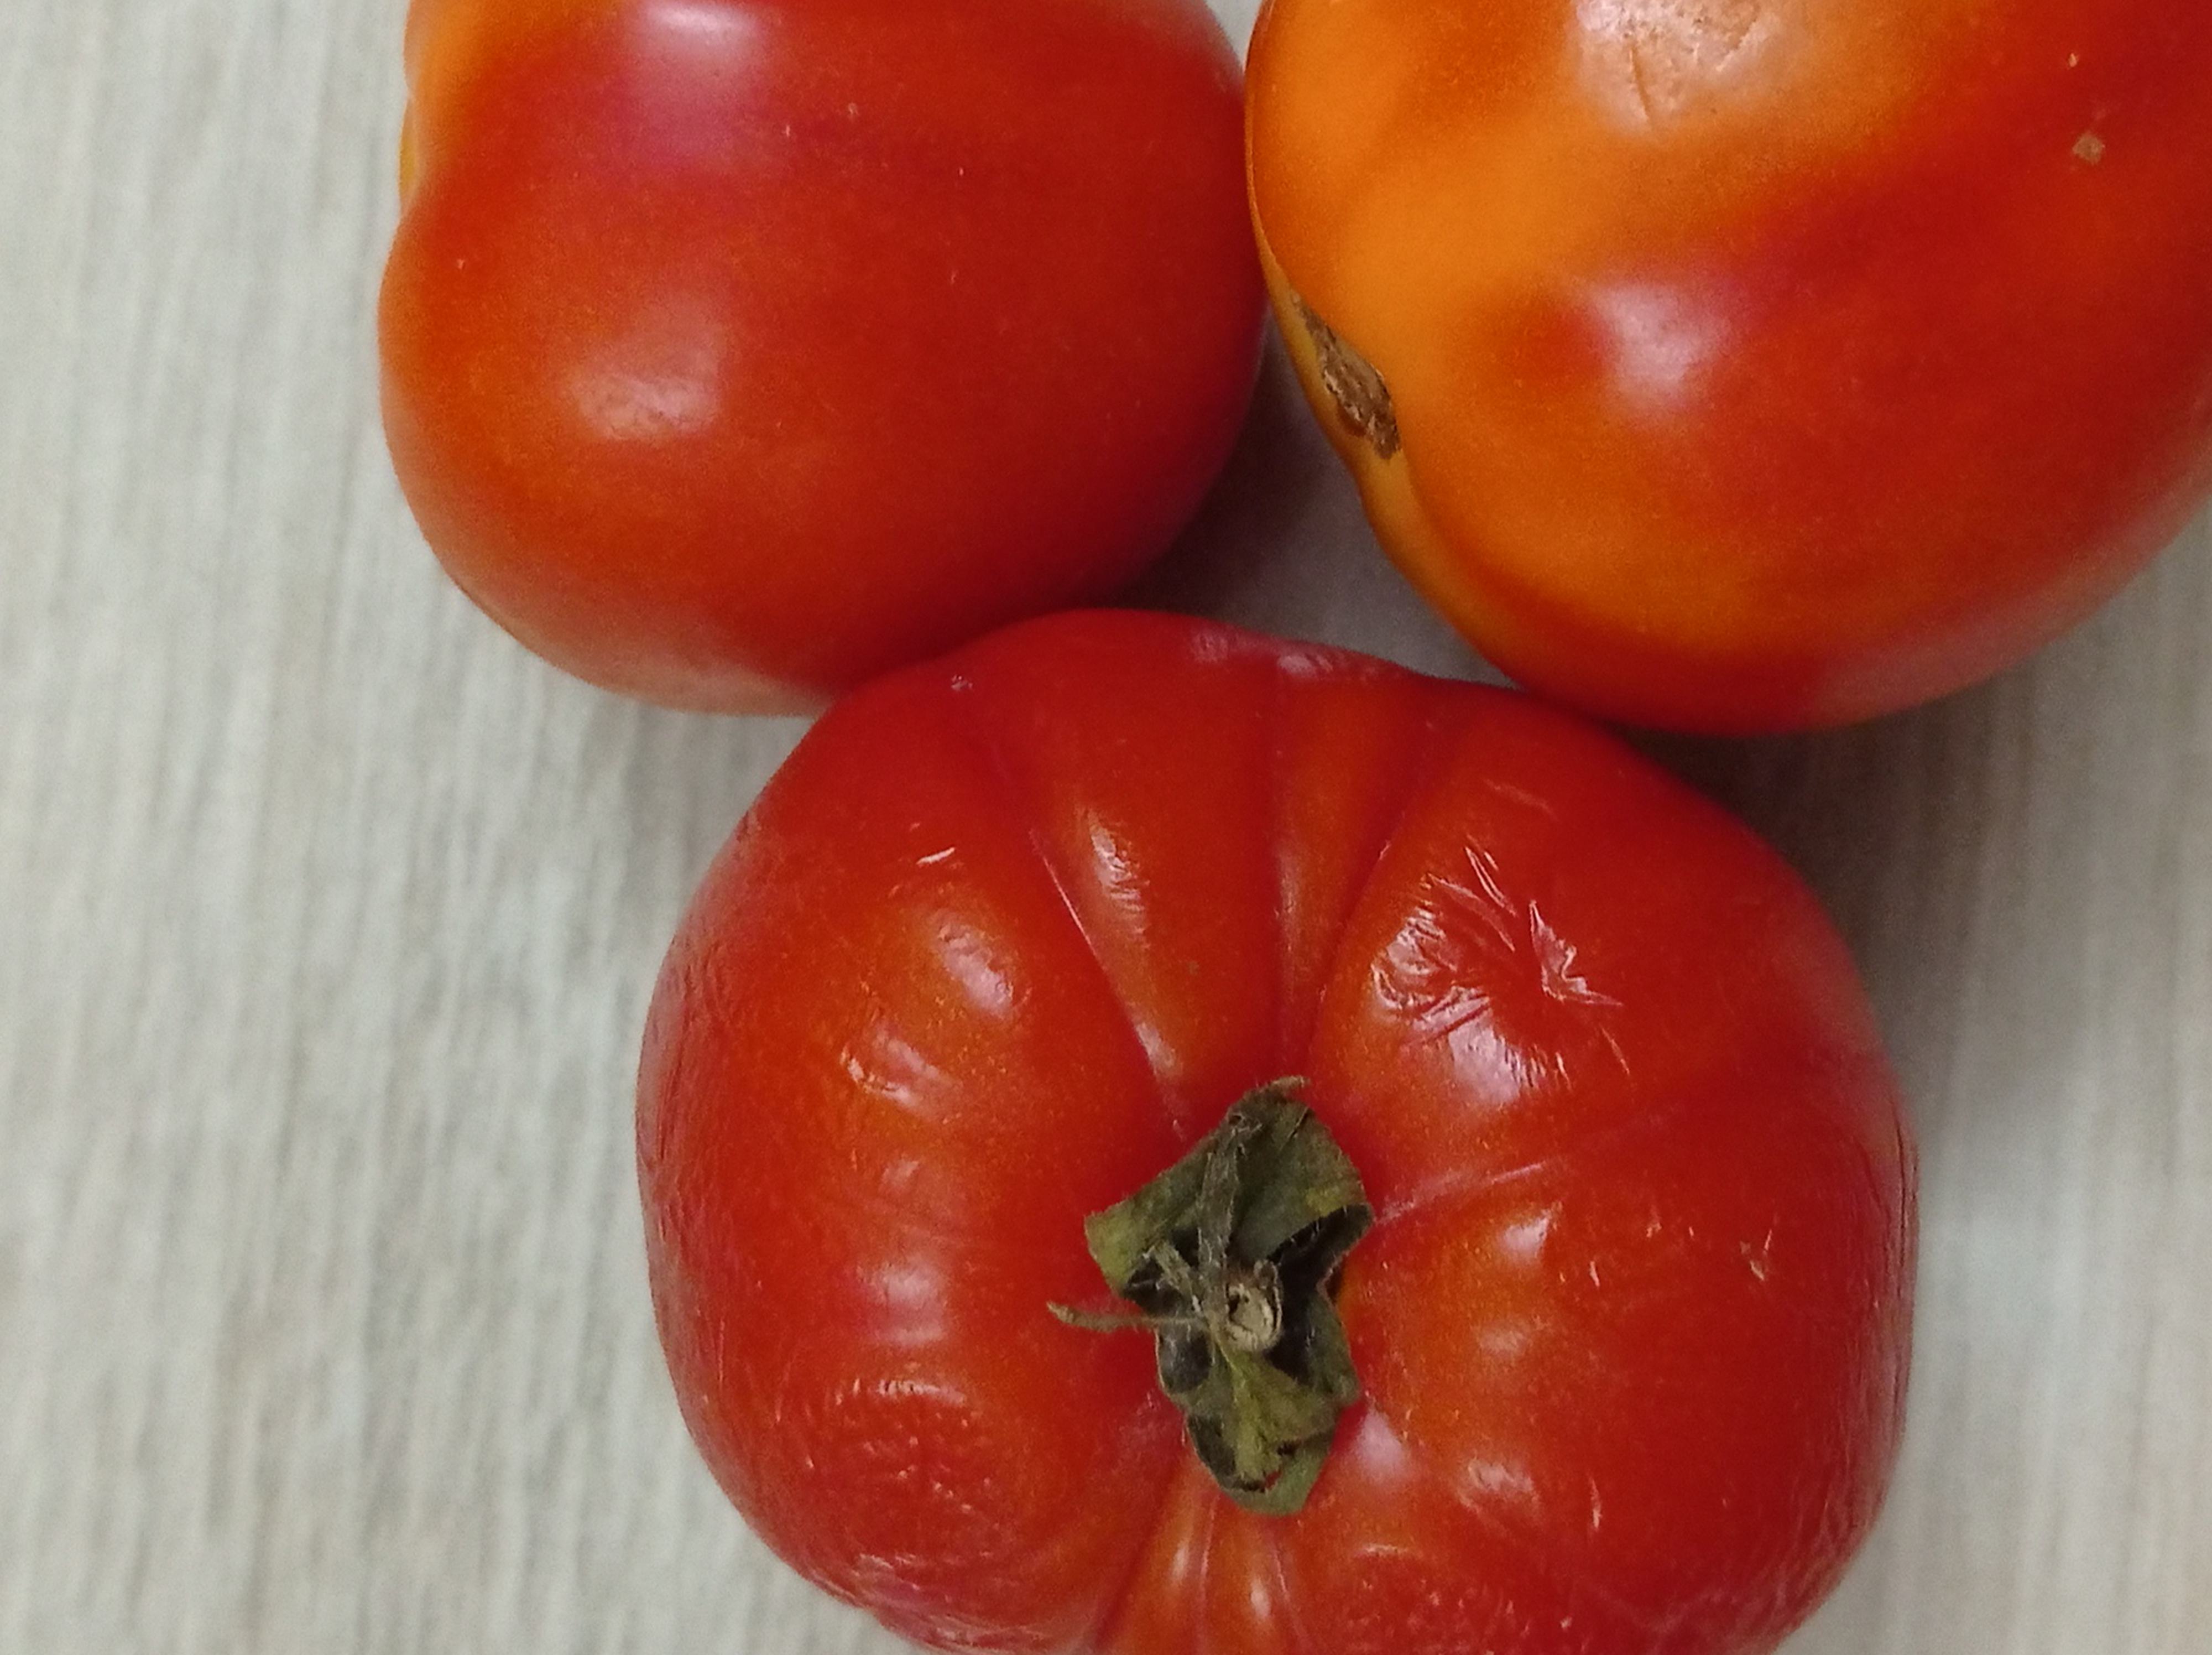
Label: Fresh